Russell Currier

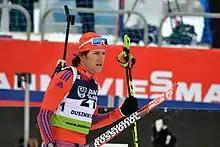
Russell Currier at the European Championships 2017

Born in Stockholm, Maine, he competed for United States at the 2014 Winter Olympics in Sochi.